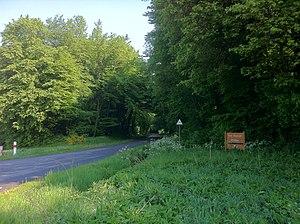
Mennevret est une commune française située dans le département de l'Aisne, en région Hauts-de-France.